Locke, California

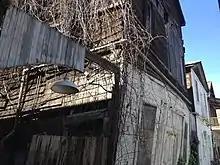
Building sagging with age

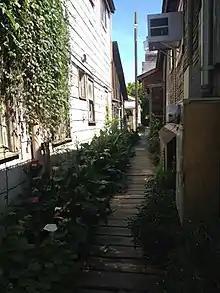
Boardwalk with plenty of greenery between buildings

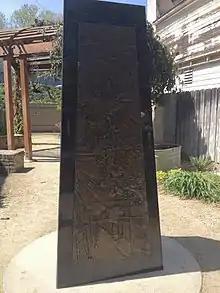
Memorial in Locke to Chinese immigrants and laborers

The delta swampland on which Locke was built on was home to Native American Miwok and Maidu tribes for hundreds of years. Tribal burial grounds exist on the Locke parcel.